Mount Calvary Cemetery (Columbus, Ohio)

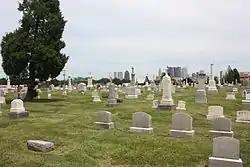
Mount Calvary Cemetery, looking east to I-70 and the downtown Columbus skyline.

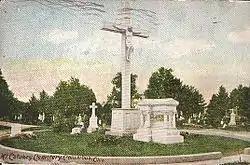
Postcard depicting the "Priest's Circle," c. 1907. The altar-shaped monument at the base of the large crucifix is the grave of Bishop John Ambrose Watterson.

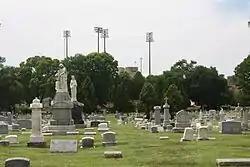
Some of the many grave statues in the cemetery. The lights of Cooper Stadium (now demolished) rise above the trees in the background.

Mount Calvary Cemetery is a Roman Catholic cemetery in Columbus, Ohio, located west of downtown next to Green Lawn Cemetery and by the now-abandoned Cooper Stadium. It is the oldest active Catholic cemetery in Franklin County. It is maintained by the Roman Catholic Diocese of Columbus, and has approximately 40,000 interments over .